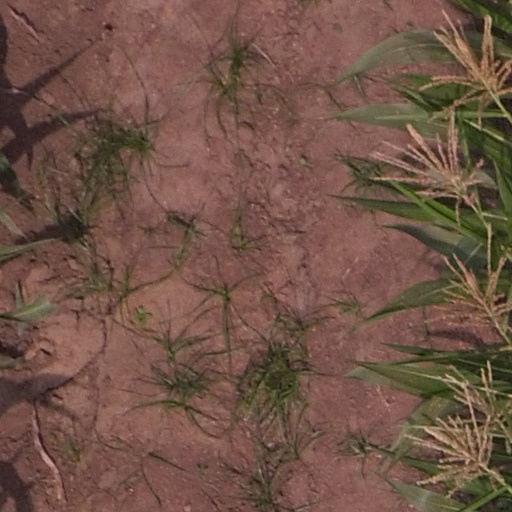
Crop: maize; corn